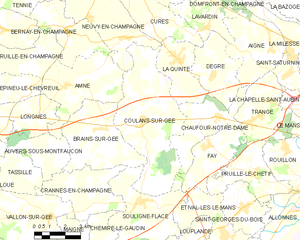
Carte des communes françaises